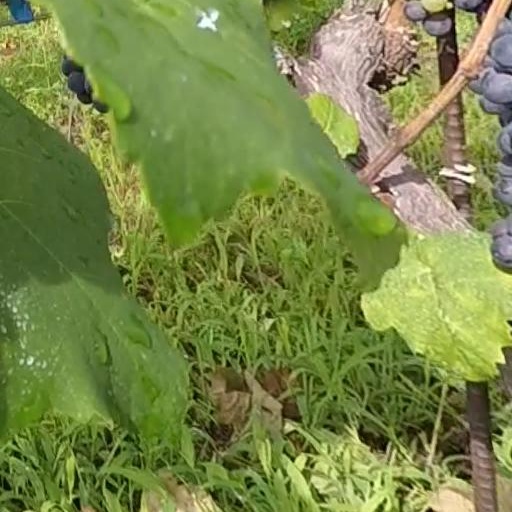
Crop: grape